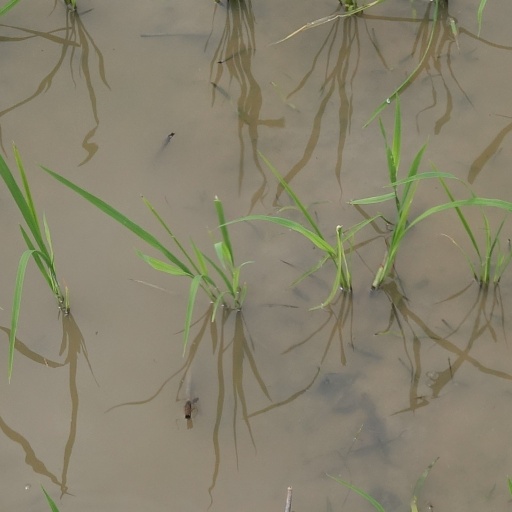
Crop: rice